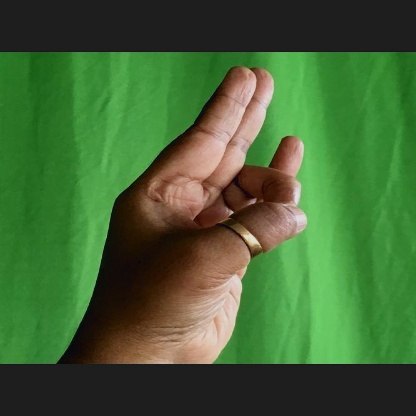
Mudra: Mayura